Olsen Gang

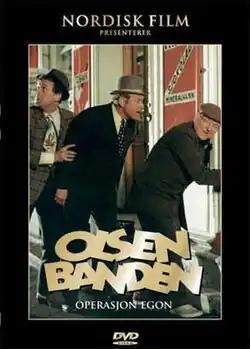
DVD cover of the first Norwegian "Olsenbanden": from left to right: Benny, Egon, Kjell.

Several elements recur in the film series. As the Japanese carmaker Toyota was usually the main sponsor of the film series, most cars, including the villain's cars, the security cars, the police cars, the gang's car, civilian cars parked on the sidewalks, etc., were supplied by the company. Models include the Crown as taxis, Toyota Cressida as police cars, Hiace as security vans and money transports, and so on. There have been exceptions, notably "Olsenbandens aller siste kupp" ("The Olsen-Gang's Very Last Coup") from 1982, which was sponsored by Datsun.